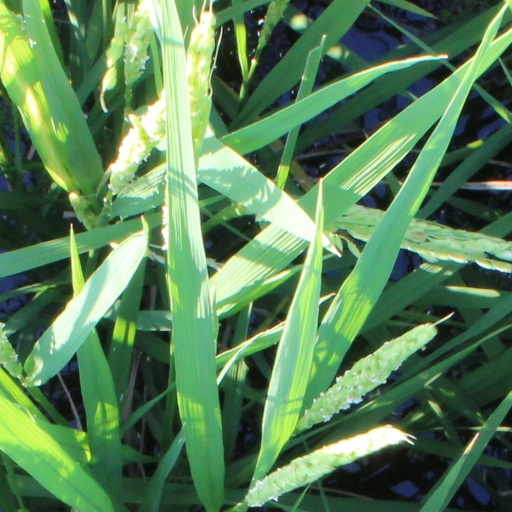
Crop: rice